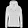
Label: Coat